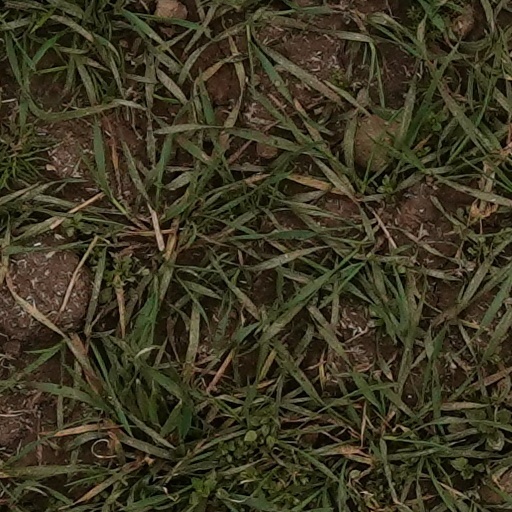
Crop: wheat